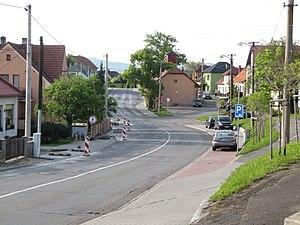
Petrůvka est une commune du district et de la région de Zlín, en République tchèque. Sa population s'élevait à 328 habitants en 2018.